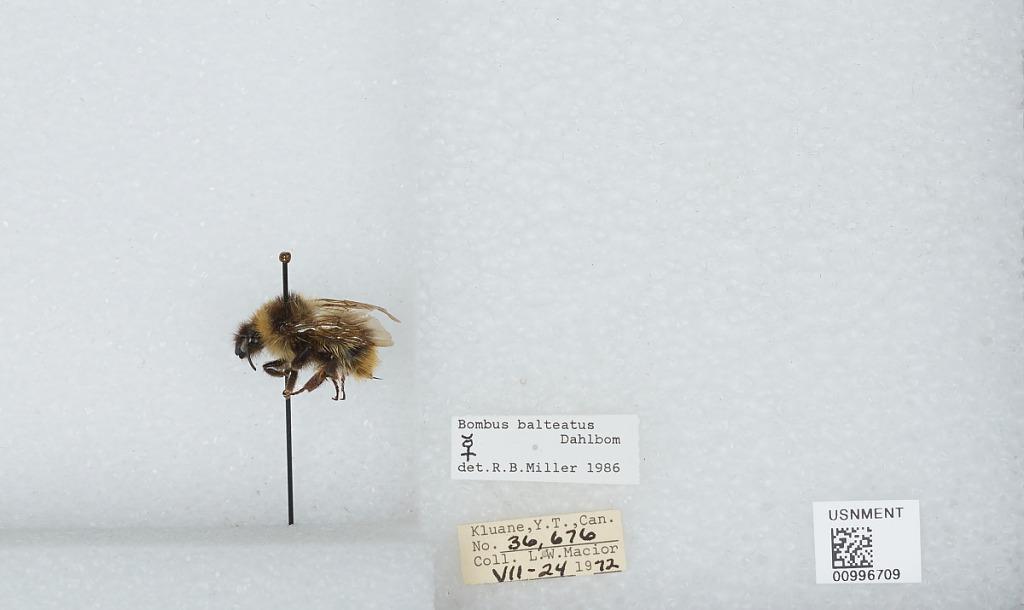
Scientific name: Bombus (Alpinobombus) balteatus Dahlbom
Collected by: L. Macior
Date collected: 1972-7-24
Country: Canada
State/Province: Yukon Territory
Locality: Kluane
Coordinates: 60.75, -139.5
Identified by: Miller, R. B.